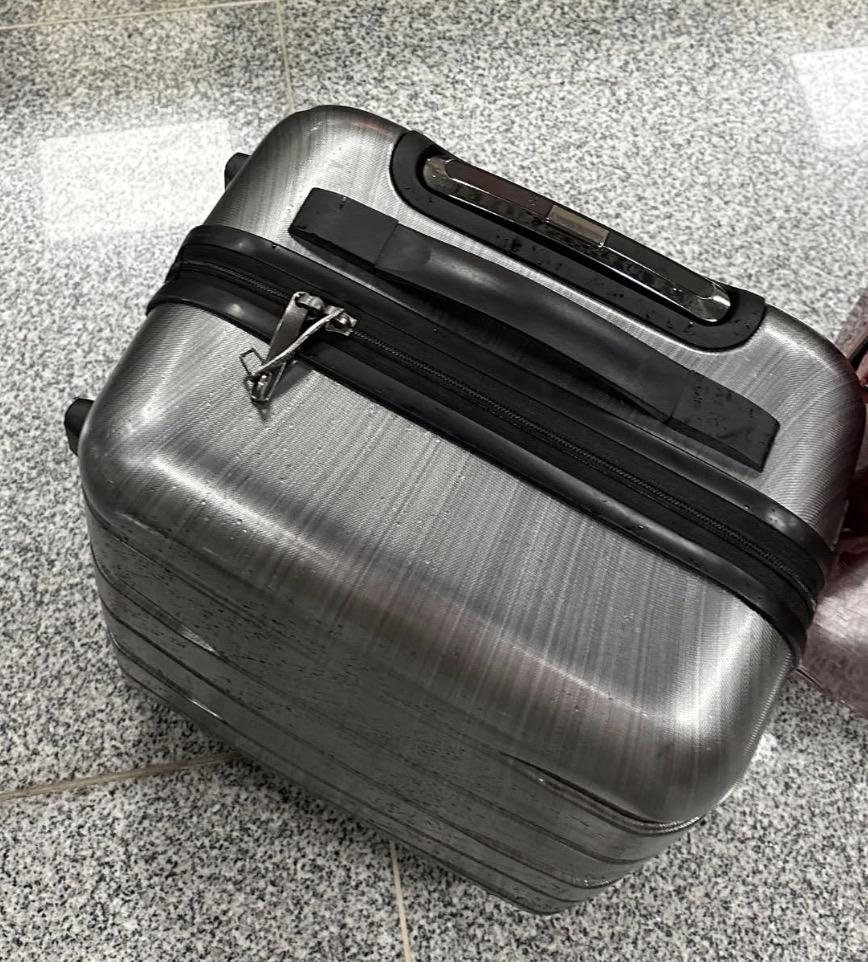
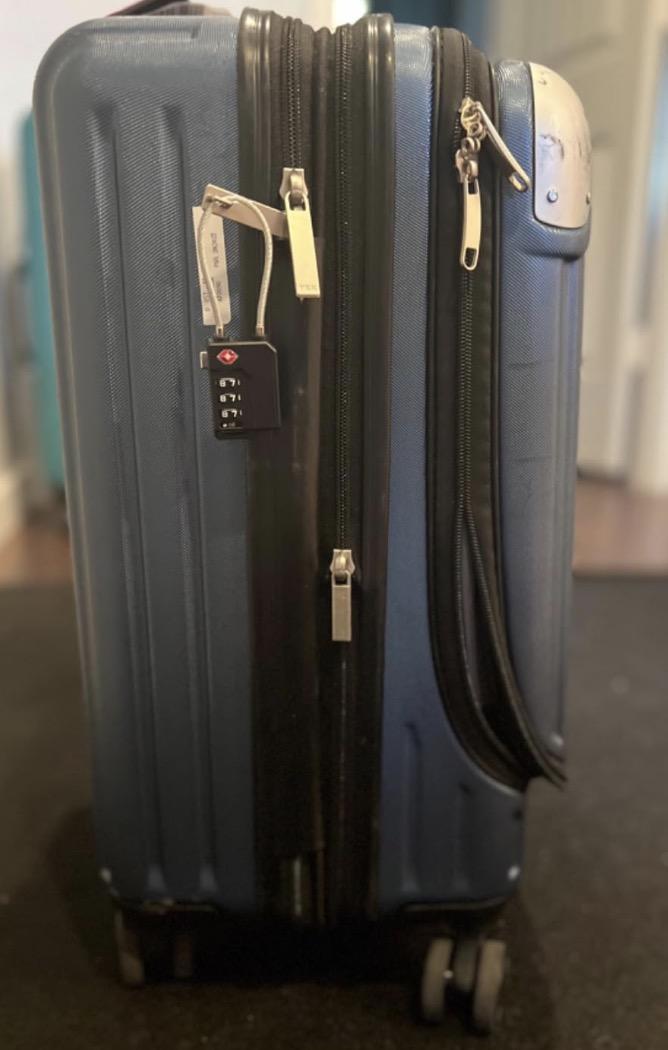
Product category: items_tea
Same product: no